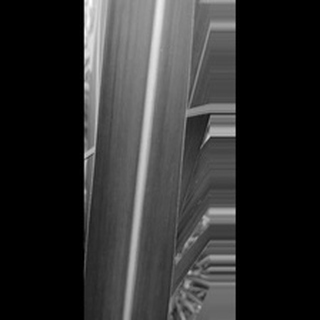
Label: healthy_sugarcane